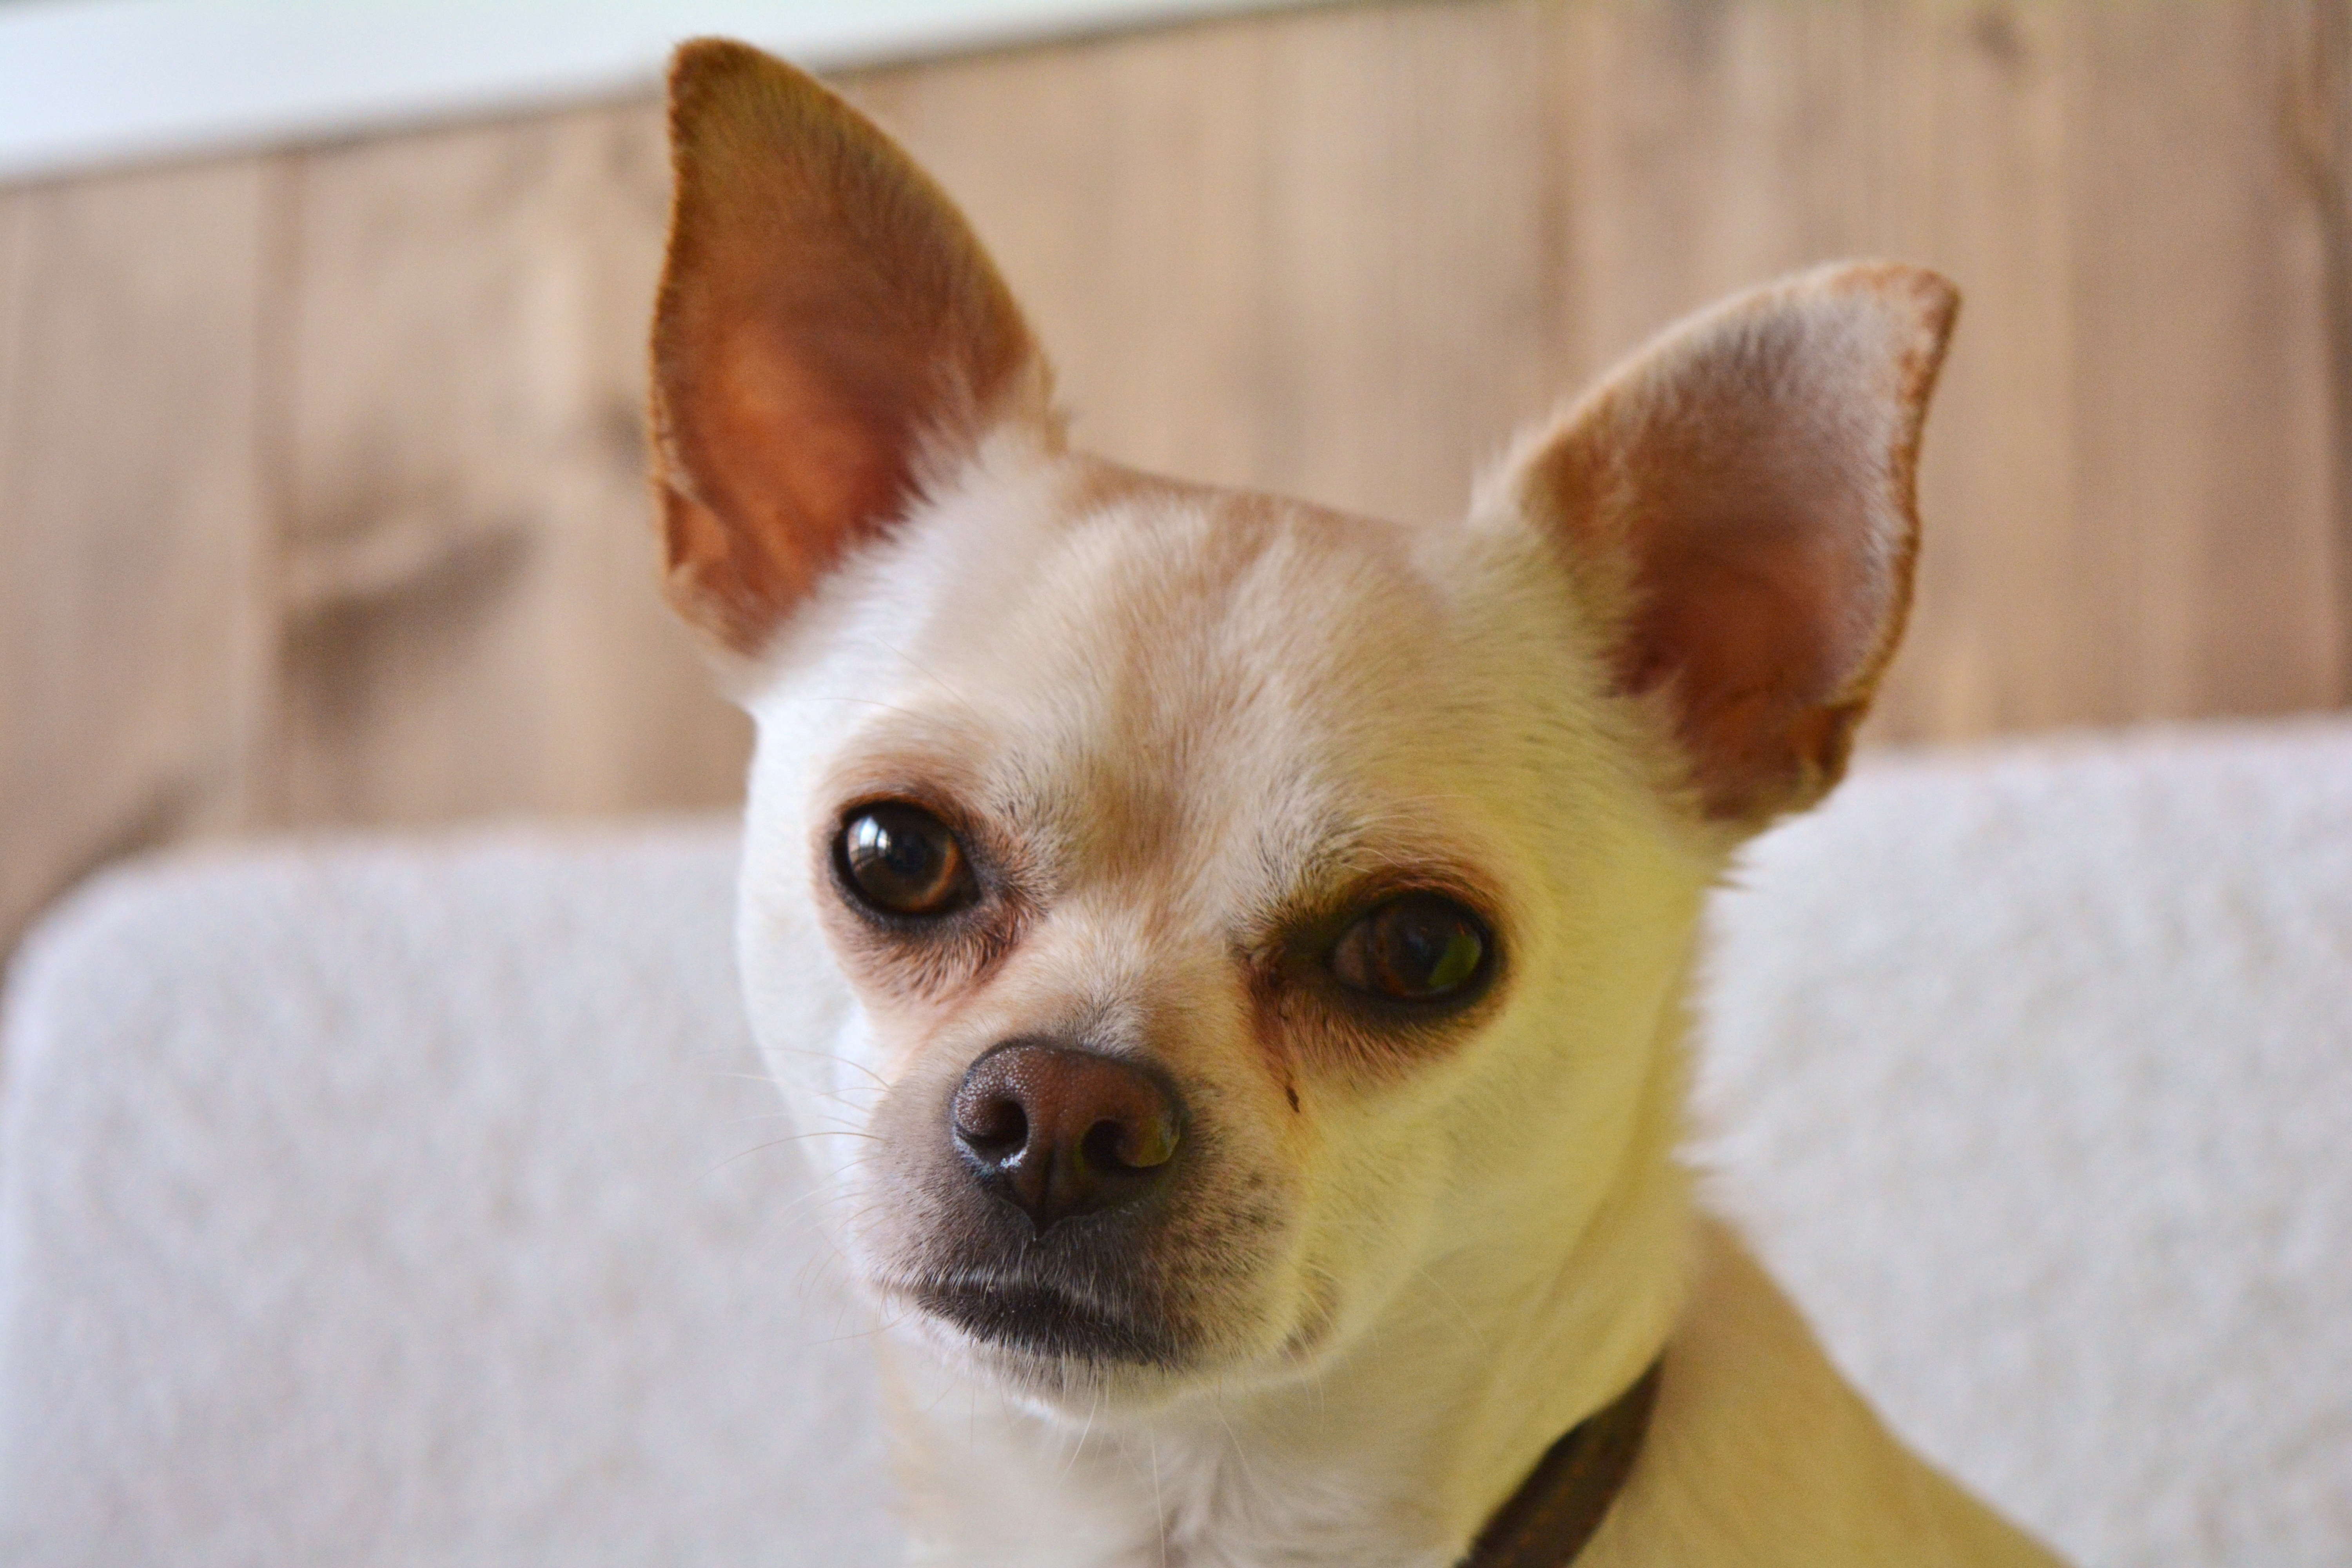
dog, mammal, close up, animals, vertebrate, chihuahua, dog breed, doggy, dog like mammal, carnivoran, russkiy toy